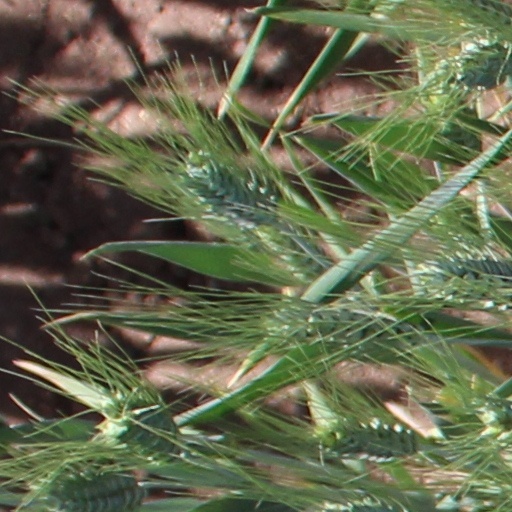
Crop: wheat